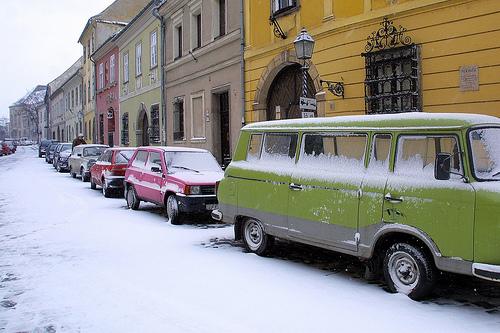
Weather: snow or frosty